Black Eagle Dam

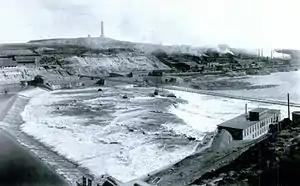
Looking northeast across Black Eagle Dam circa 1907. The south powerhouse is at the bottom of the image, and dam is at the left.

The Great Falls Water Power & Townsite Company was formed in 1887, with the goal of developing the town of Great Falls; providing it with power, sewage, and water; and attracting commerce and industry to the city. Railroad magnate James J. Hill organized the investors, who were primary owners of large amounts of stock in the Great Northern Railway. It was capitalized at $5 million. Hill sold stock to many of his friends, including Philip Danforth Armour, Charles Arthur Broadwater, Marshall Field, John Murray Forbes, Daniel Willis James, John Stewart Kennedy, Leonard Lewisohn and Charles Elliott Perkins. One of the stockholders in the Great Falls Water Power & Townsite Co. (GFWPTC) was Paris Gibson, a friend of Hill's and the driving force behind the founding of the city of Great Falls. Gibson realized that the Great Falls of the Missouri could provide abundant, cheap electricity for industry, and proceeded to promote the town on this basis. But Gibson's plan meant actually building one or more dams to supply the dreamt-of power. The company immediately began purchasing riverside land and water rights along the Missouri River from Black Eagle Falls down to Sheep Creek (a distance of about ). In time, it owned almost all the land set aside for the city of Great Falls as well as an additional of waterside property. GFWPTC employed J.T. Fanning, a hydraulic engineer, to survey Black Eagle Falls in the summer of 1887 to determine the suitability of the falls and the best location for a dam. Plans for a dam were drawn up, but no action was taken at that time.